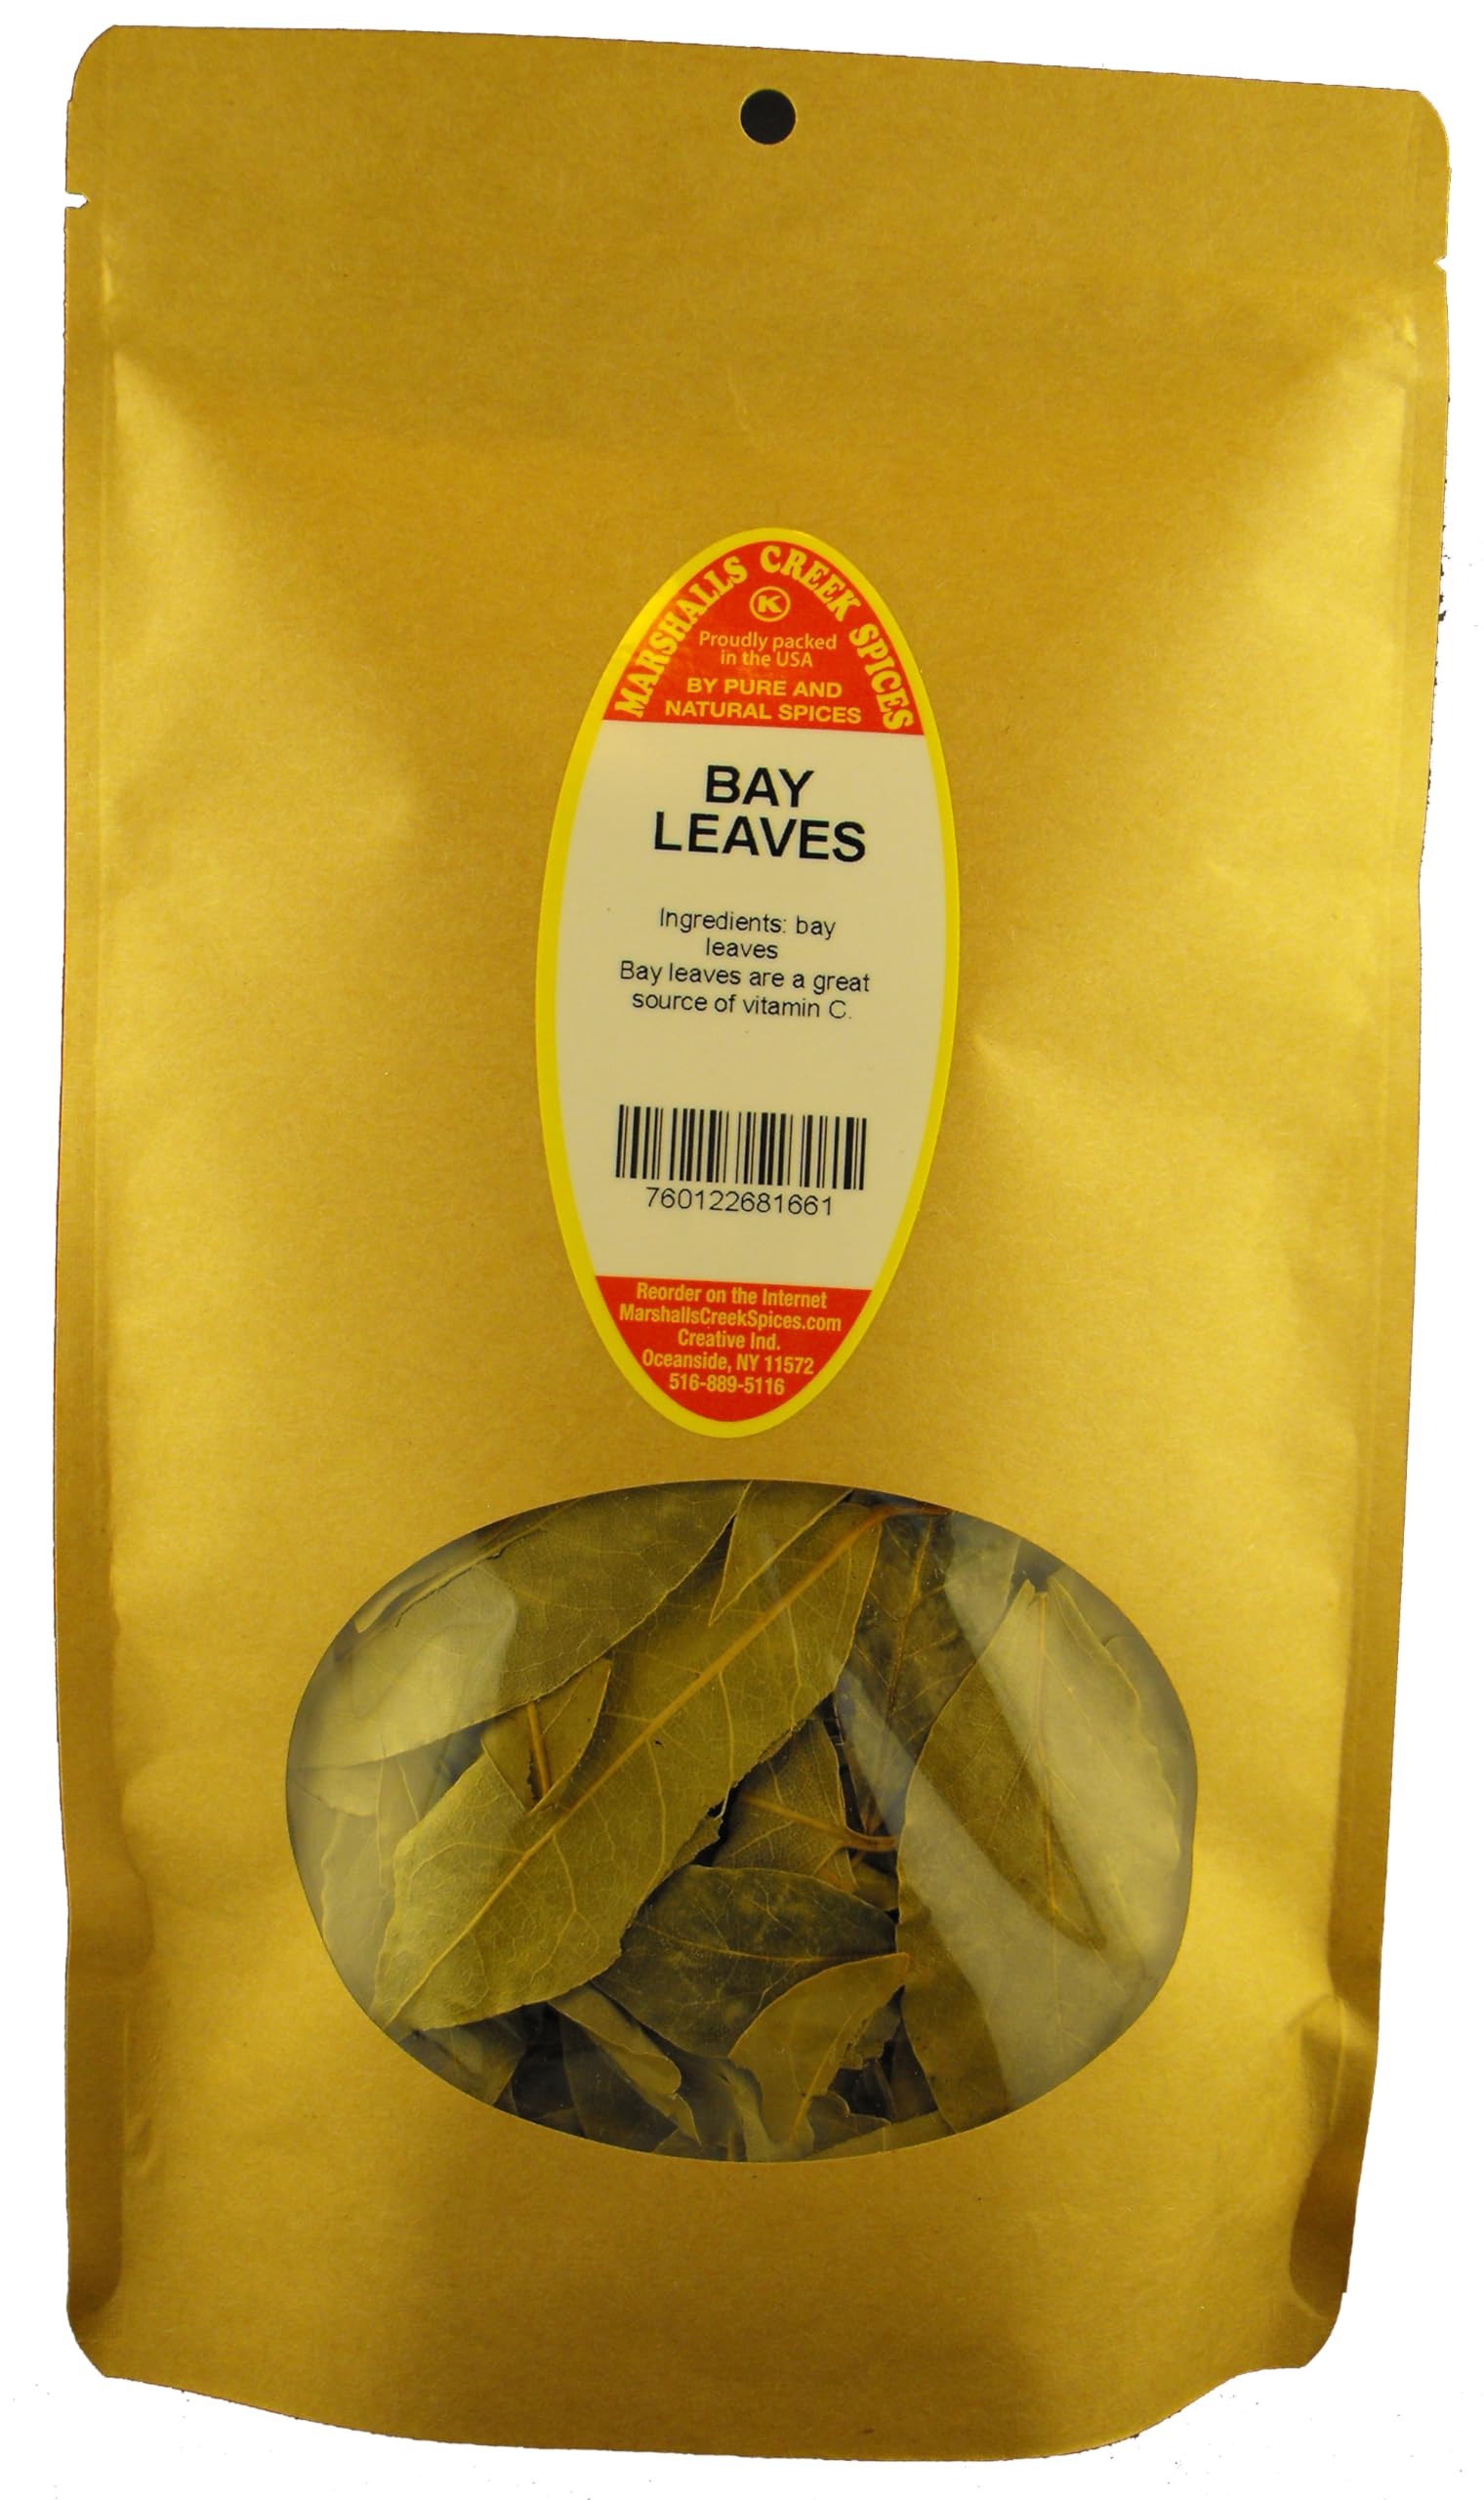
Item Name: Marshalls Creek Spices BAY LEAVES 1 oz. Kraft Stand Up Pouch ECO Friendly Recyclable Mailer
Bullet Point 1: Marshalls Creek Spices buys in small quantities and packs weekly providing the freshest products possible. Fresher ingredients means more flavor and a longer shelf life.
Bullet Point 2: No Fillers -No Free Flowing Agents or Coloring Agents - No MSG
Bullet Point 3: All Natural & Kosher
Bullet Point 4: Our Spices Are All Hand Packed and 100% Manually Processed, Keeping Our Eco Footprint Smaller. Unlike Those Giants In The Industry
Bullet Point 5: 1 ounce resealable stand up pouch of Bay Leaves Ingredients: bay leaves
Product Description: 1 ounce resealable stand up pouch of Bay Leaves Ingredients: bay leaves
Value: 1.0
Unit: Ounce

Price: 12.78